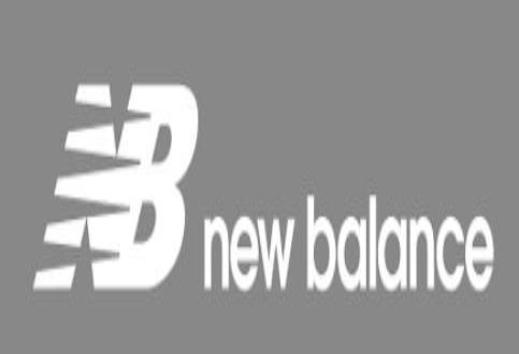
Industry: Clothes